Inter Miami CF

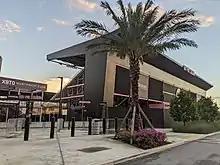
Chase Stadium entrance

Messi formally joined the team, alongside former Barcelona teammate Sergio Busquets, at an unveiling ceremony on July 16; it gained over 3.5 billion views worldwide. Five days later, another former Barcelona teammate, Jordi Alba, signed for Miami. Following Messi's arrival, Inter Miami became the top selling team across all sports on e-commerce retailer Fanatics, while Messi broke the record for most shirt sales in 24 hours. The average price for tickets to Miami matches on StubHub increased five-fold to $161. Inter Miami was one of the top Google searches of 2023. Forbes valued Inter Miami around $1 billion, an increase of 72% from 2023, making it the second MLS club to be valued at a billion dollars. Asensi said the club would make north of $200 million in revenue in 2024, far beyond 2022 revenue, reported to be $50-60 million.